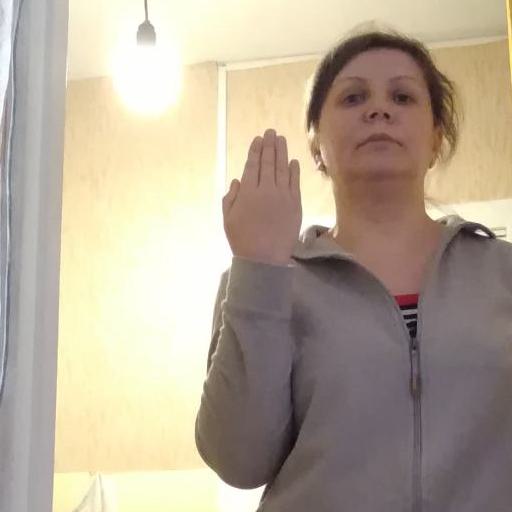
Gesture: stop_inverted